Boston Municipal Court

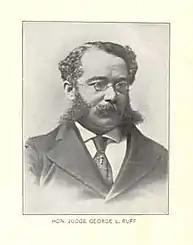
Hon. George Lewis Ruffin

Specialty Courts are problem-solving court sessions which provide court-supervised probation and mandated treatment focused on treating the mental health or substance abuse issues underlying criminal behavior. The BMC has the following specialty court sessions: